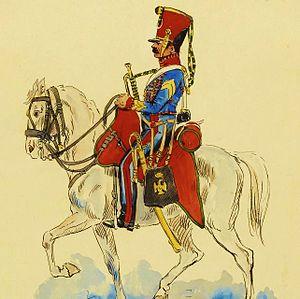
Trompette-major des chasseurs à cheval de la Jeune Garde (1815).
Les chasseurs à cheval de la Jeune Garde, créés officiellement en 1815 sous le nom de 2ᵉ régiment de chasseurs à cheval de la Garde impériale et surnommés les hussards-éclaireurs, sont une unité de cavalerie légère de la Garde impériale, formée par Napoléon Iᵉʳ et en service dans l'armée française de 1813 à 1814, ainsi que pendant les Cent-Jours.